Edward Weston

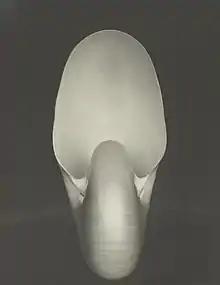
"Nautilus" (1927) by Weston

Sometime in the fall of 1913, Los Angeles photographer, Margrethe Mather visited Weston's studio because of his growing reputation, and within a few months they developed an intense relationship. Weston was a quiet Midwestern transplant to California, and Mather was a part of the growing bohemian cultural scene in Los Angeles. She was very outgoing and artistic in a flamboyant way, and her permissive sexual morals were far different from the conservative Weston at the time – Mather had been a prostitute and was bisexual with a preference for women. Mather presented a stark contrast to Weston's home life; his wife Flora was described as a "homely, rigid Puritan, and an utterly conventional woman, with whom he had little in common since he abhorred conventions" ‒ and he found Mather's uninhibited lifestyle irresistible and her photographic vision intriguing.